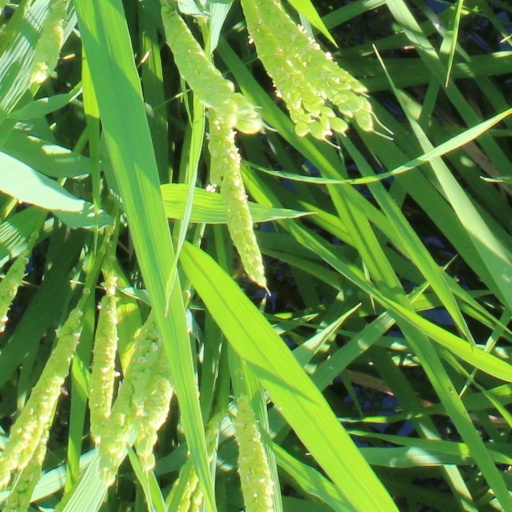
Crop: rice